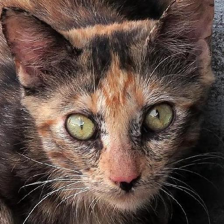
Label: animals